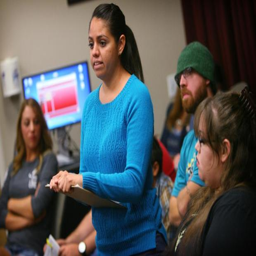
person speaks during the meeting .